Theodor Alt

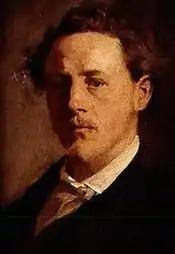
Self-portrait (c.1874)

He was born in Döhlau. The son of Döhlau's pastor, Alt received his earliest education from his parents, and later attended the Old Latin School in Regensburg, where his father was head of the Protestant community from 1856 to 1870.